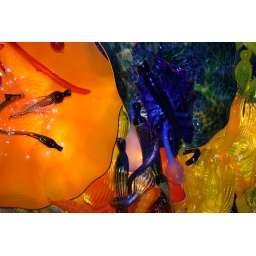
Detail from the base of the Chihuly glass exhibit at the Children's Museum in Indianapolis